Hlane Royal National Park

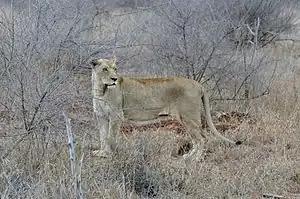
A lioness in the park

Hlane is home to populations of lion, elephant, South African giraffe, and white rhinoceros. Wildebeest, zebra and impala herds are attracted to the waterholes during the dry winter months, June to September. After a long absence, cheetah populations have been reintroduced in this park.